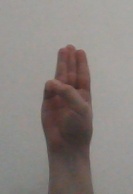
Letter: thaa